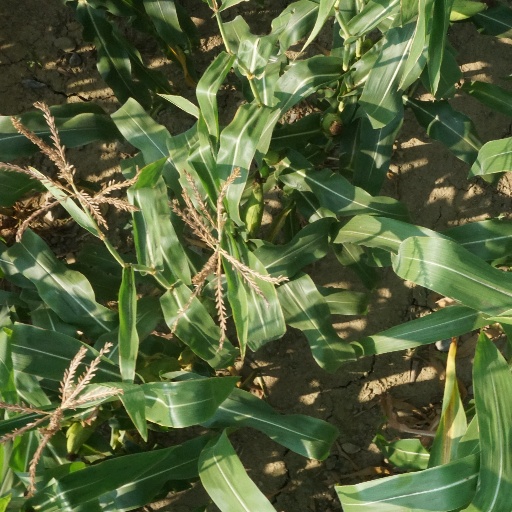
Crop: maize; corn